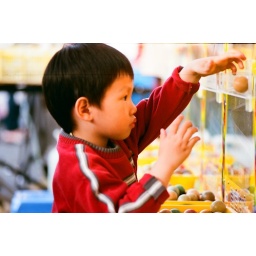
Game in the flower market